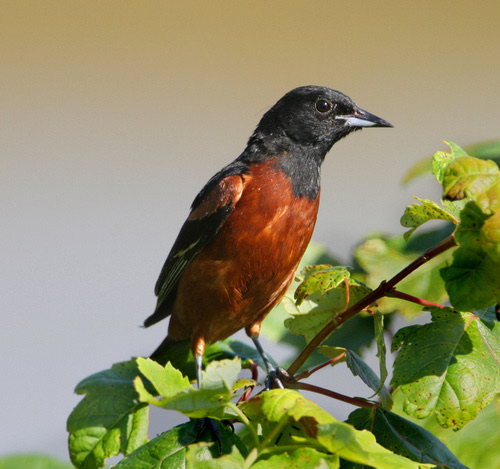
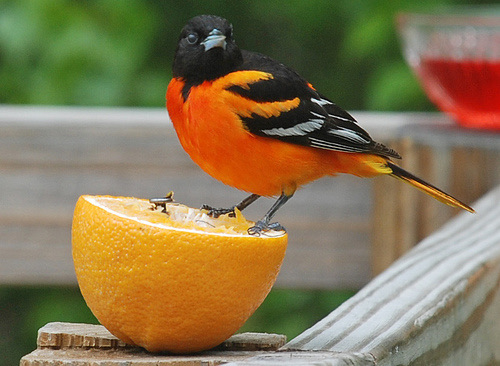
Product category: misc
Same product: yes